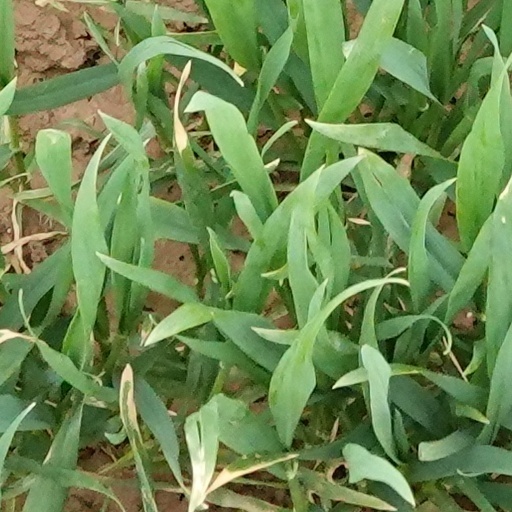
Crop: wheat